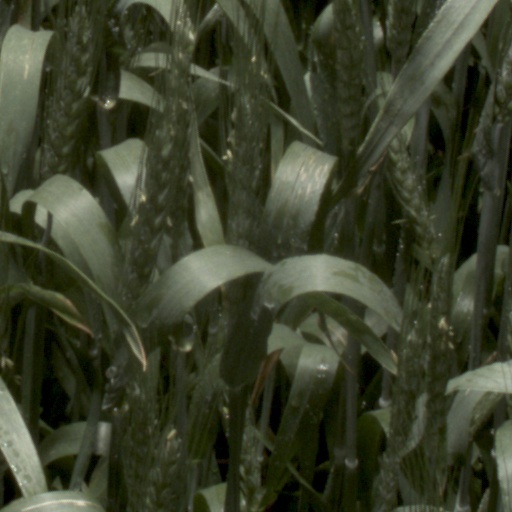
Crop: wheat